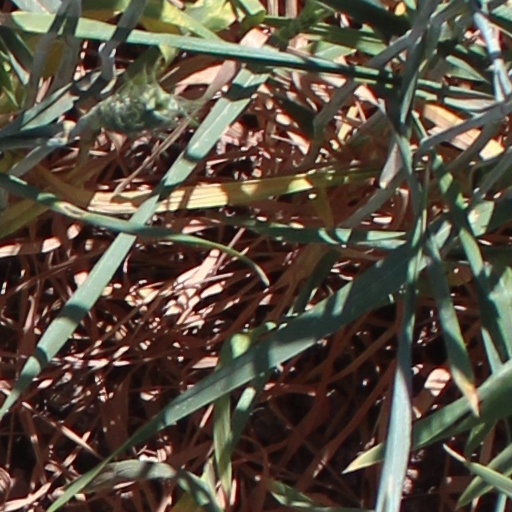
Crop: wheat